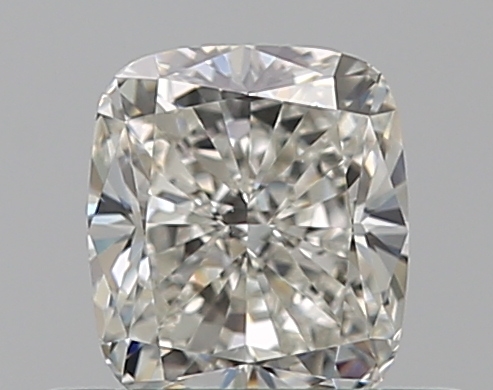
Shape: cushion
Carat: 0.5
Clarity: VS1
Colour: I
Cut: VG
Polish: EX
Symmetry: EX
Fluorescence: N
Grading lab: GIA
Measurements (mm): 4.7 x 4.15 x 2.96